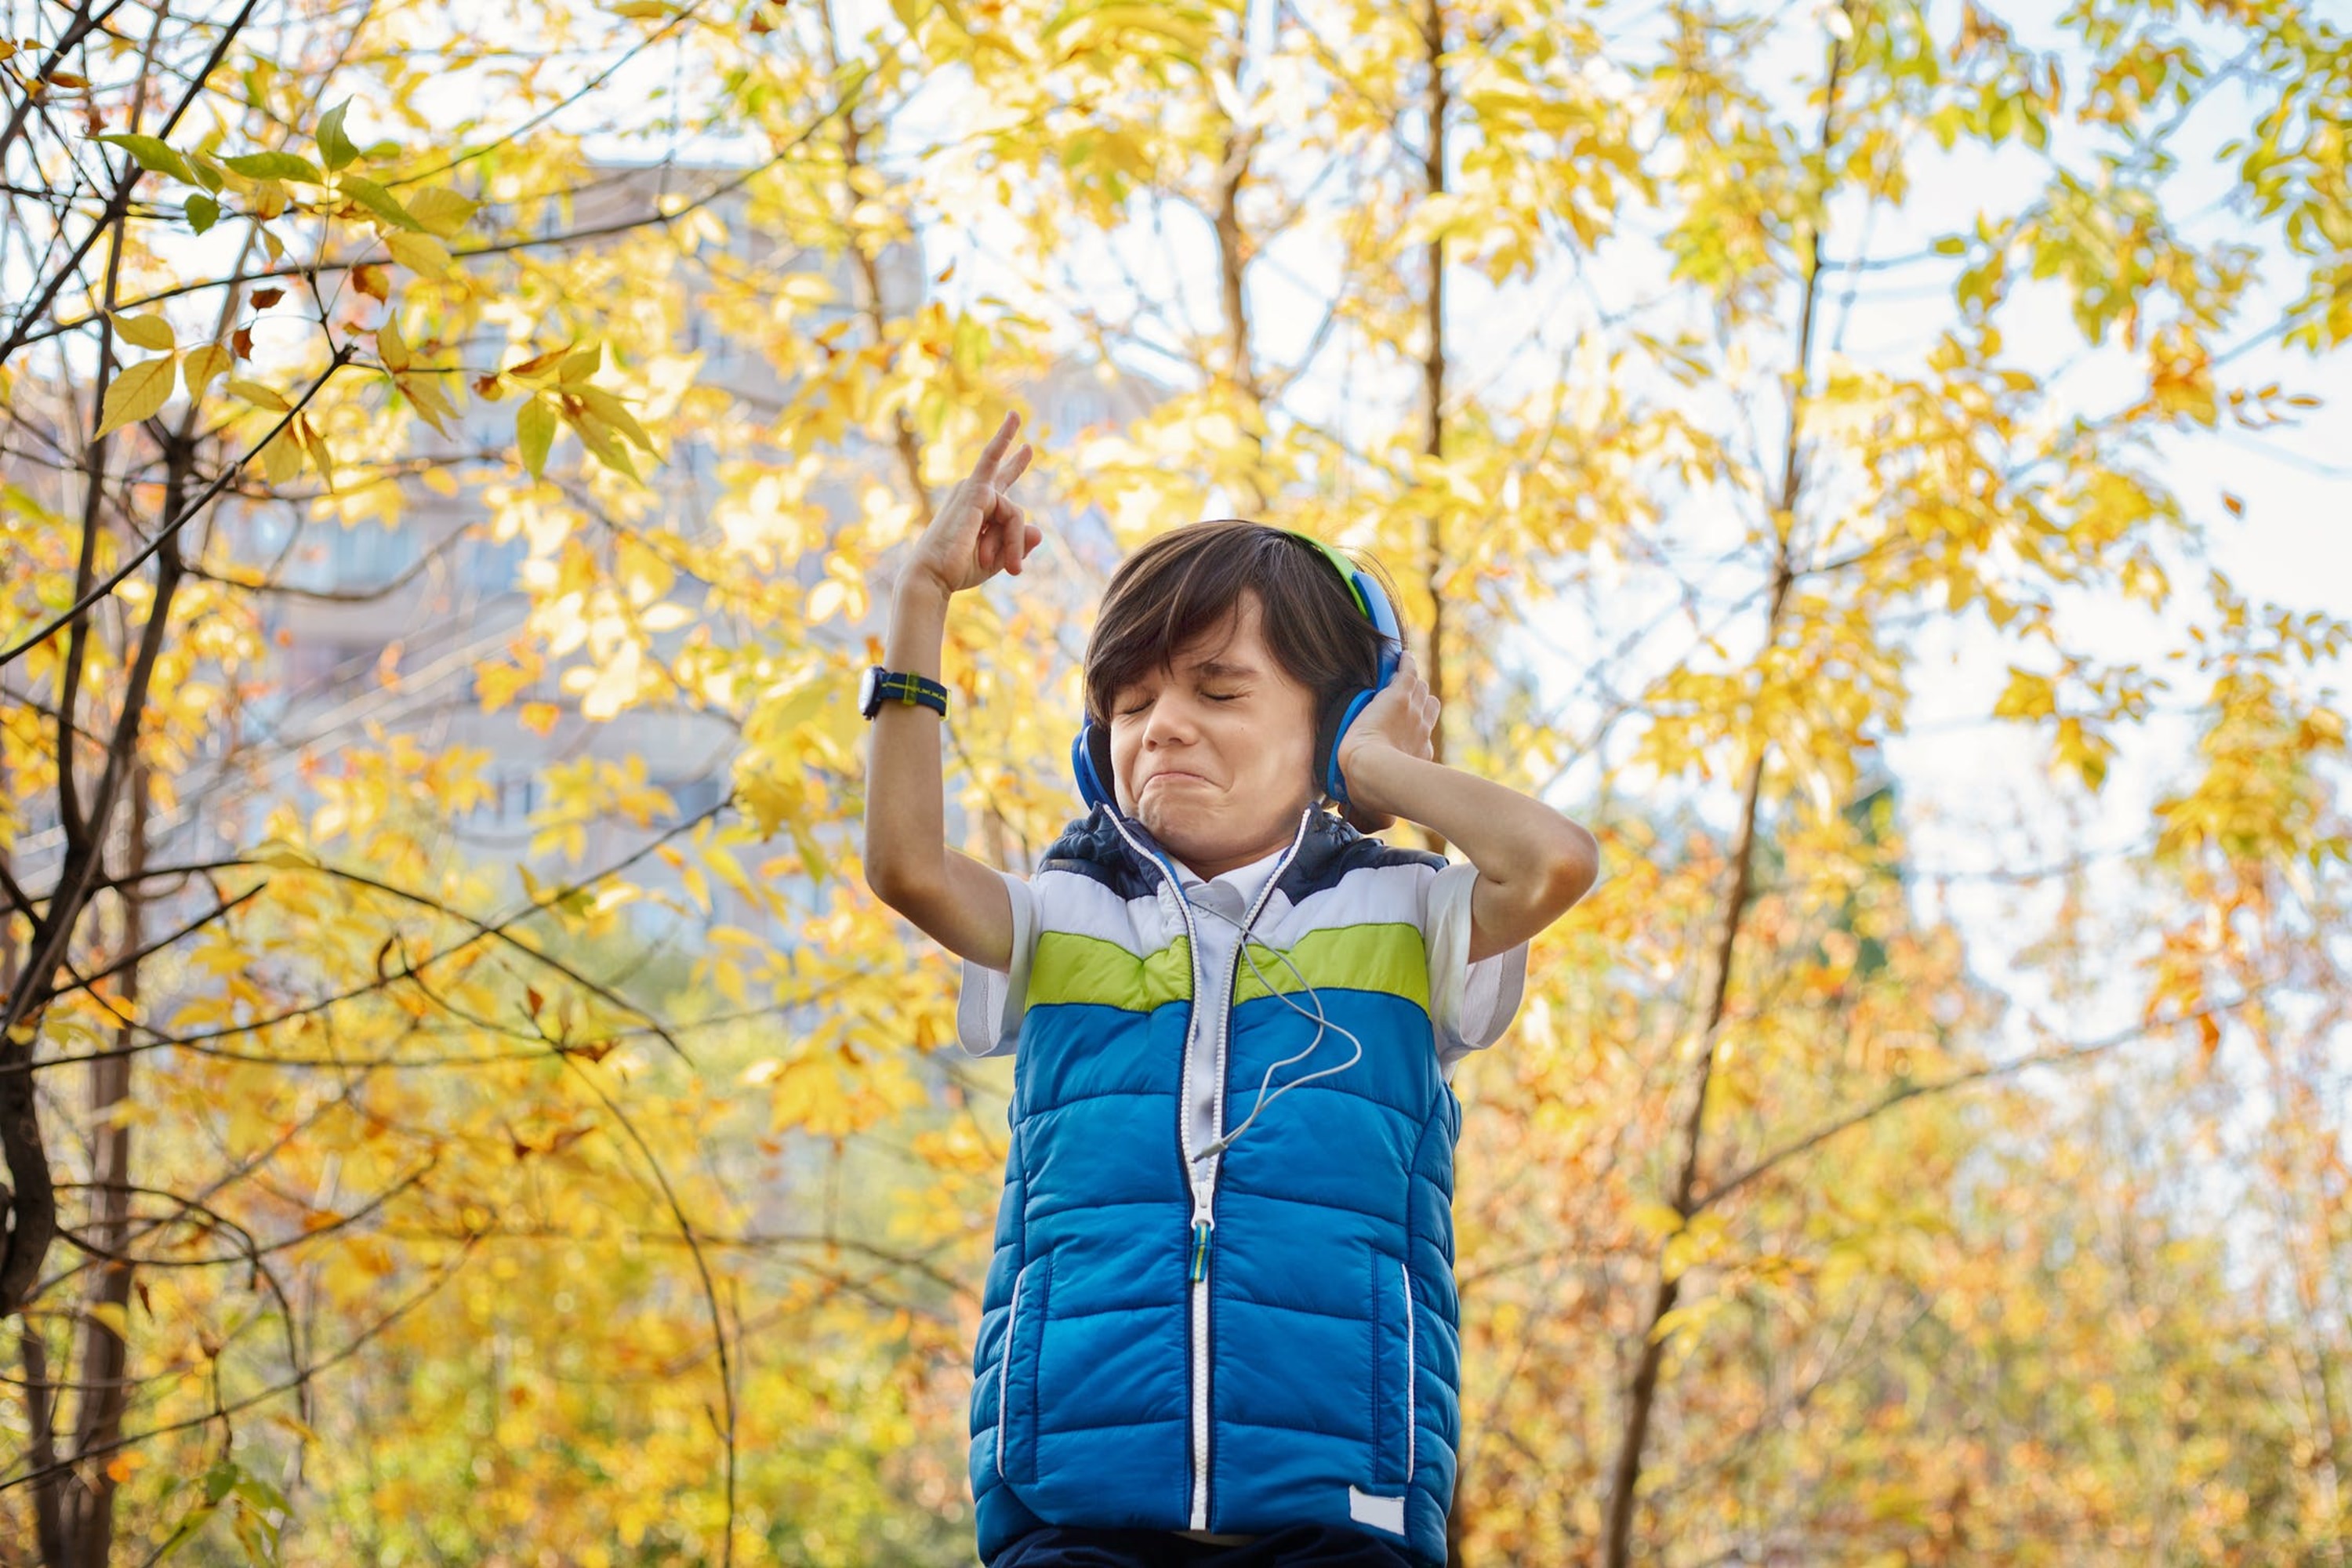
autumn, People in nature, happy, gesture, natural landscape, twig, yellow, grass, tree, wood, trunk, deciduous, leisure, jacket, fun, forest, electric blue, woodland, toddler, recreation, child, portrait photography, Northern hardwood forest, plant stem, hoodie, sitting, portrait